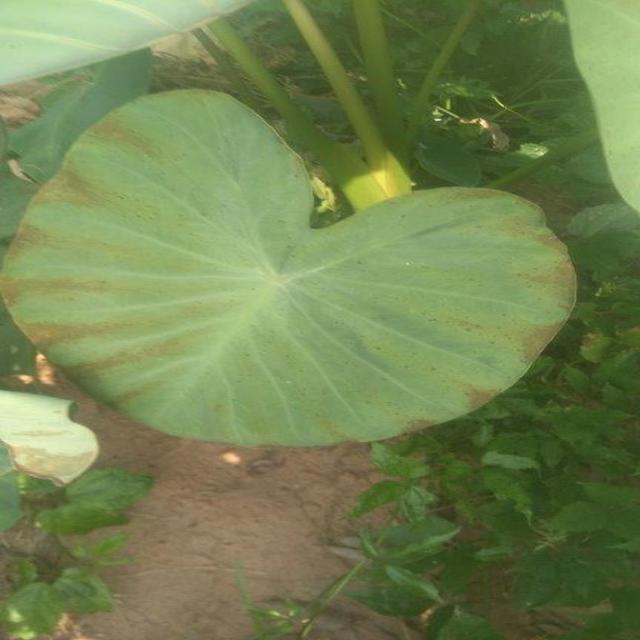
Label: Early_Blight